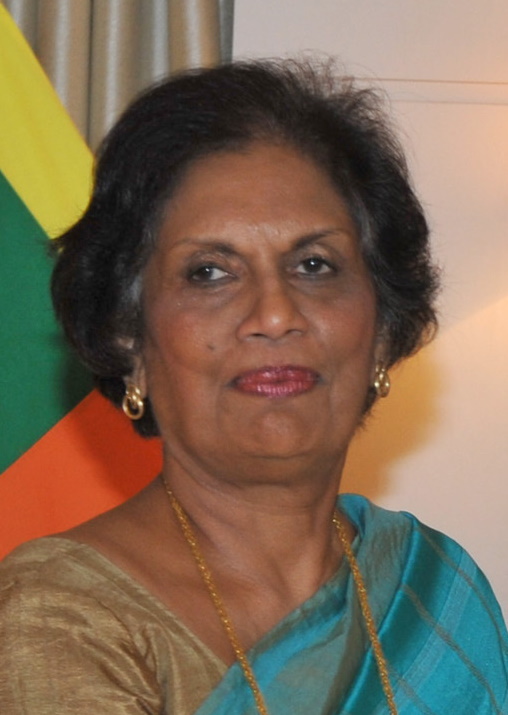
จันทริกา กุมารตุงคะ

| name = จันทริกา กุมารตุงคะ
| image = File:Chandrika Kumaratunga with PM Modi (cropped).jpg
| caption = กุมารตุงคะเมื่อปี 2015
| imagesize = 190
| order = คนที่ 5
| office = ประธานาธิบดีศรีลังกา
| primeminister = Sirimavo Bandaranaike|สิริมาโว พัณฑารนายกะRatnasiri Wickremanayake|รัตนสิริ วิกรมสิงหะRanil Wickremesinghe|รนิล วิกรมสิงหะMahinda Rajapaksa|มหินทะ ราชปักษา
| term_start = 12 พฤศจิกายน 1994
| term_end = 19 พฤศจิกายน 2005
| predecessor = Dingiri Banda Wijetunga|ทิงคีรี พัณฑะ วิเชตุงคะ
| successor = Mahinda Rajapaksa|มหินทะ ราชปักษา
| office1 =Prime Minister of Sri Lanka|นายกรัฐมนตรีศรีลังกา คนที่ 11
| president1 = Dingiri Banda Wijetunga|ทิงคีรี พัณฑะ วิเชตุงคะ
| term_start1 = 19 สิงหาคม 1994
| term_end1 = 12 พฤศจิกายน 1994
| predecessor1 = Ranil Wickremesinghe|รนิล วิกรมสิงหะ
| successor1 = Sirimavo Bandaranaike|สิริมาโว พัณฑารนายกะ
| office2 = Chairperson of the Sri Lanka Freedom Party|ประธานพรรคเสรีภาพศรีลังกา
| term_start2 = 19 สิงหาคม 1994
| term_end2 = 19 พฤศจิกายน 2005
| predecessor2 = Sirimavo Bandaranaike|สิริมาโว พัณฑารนายกะ
| successor2 = Mahinda Rajapaksa|มหินทะ ราชปักษา
| constituency_MP3 = Gampaha Electoral District|คัมปหา
| parliament3 = ศรีลังกา
| term_start3 = 19 สิงหาคม 1994
| term_end3 = 12 พฤศจิกายน 1994
| majority3 = 464,588
| office4 = List of Chief Ministers of Western Province|ผู้ว่าการจังหวัดเวสเทิร์น
| governor4 = Suppiah Sharvananda|สุปปียะห์ ศรรวานันทะD. M. Swaminathan|ดีเอ็ม สวามีนาถัน
| term_start4 = 21 พฤษภาคม 1993
| term_end4 = 20 สิงหาคม 1994
| predecessor4 = Susil Moonesinghe|สุสิล มูเนสิงหะ
| successor4 = Morris Rajapaksa|มอริส ราชปักษา
| birth_name = จันทริกา พัณฑารนายกะ
| birth_place = Colombo|โคลอมโบ British Ceylon|ซีลอนของอังกฤษ
| party = Sri Lanka Freedom Party|พรรคเสรีภาพศรีลังกา
| otherparty = People's Alliance (Sri Lanka)|พันธมิตรประชาชน United People's Freedom Alliance|พันธมิตรเสรีภาพประชาชน
| children = ยโสธรา กุมารตุงคะ วิมุกติ กุมารตุงคะ
| parents = S. W. R. D. Bandaranaike|โซโลมอน พัณฑารนายกะ Sirimavo Bandaranaike|สิริมาโว รัตวัตเต
| education = Institut d'études politiques d'Aix-en-Provence|Institut d'Études Politiques d'Aix-en-Provence Paris Institute of Political Studies|Institut d'Études Politiques de Paris
| signature = Signature of Chandrika Kumaratunga.svg
| residence = Horagolla Walauwa|โหรโคลลวเลาวา
| native_name_lang = si, ta
จันทริกา พัณฑารนายกะ กุมารตุงคะ (; ; เกิด 29 มิถุนายน 1945) หรือเป็นที่นิยมเรียกขานด้วยชื่อย่อ ซีบีเค (CBK) เป็นนักการเมืองศรีลังกา ผู้ดำรงตำแหน่งประธานาธิบดีศรีลังกาคนที่ 4 ระหว่างปี 1994-2005, อดีตนายกรัฐมนตรีศรีลังกาในปี 1994 และChief minister (Sri Lanka)|ผู้ว่าการWestern Province, Sri Lanka|จังหวัดเวสเทิร์นระหว่างปี 1993 ถึง 1994 เธอเป็นList of elected or appointed female heads of state|ประธานาธิบดีสตรีคนเแรกและคนเดียวของศรีลังกา และList of elected or appointed female heads of state|นายกรัฐมนตรีสตรีคนที่สองของศรีลังกาต่อจากมารดาของเธอ สิริมาโว พัณฑารนายกะ เธอดำรงตำแหน่งประธานSri Lanka Freedom Party|พรรคเสรีภาพศรีลังกา (SLFP) จนถึงปี 2005Skard, Torild "Chandrika Kumaratunga" in "Women of Power – half a century of female presidents and prime ministers worldwide", Bristol: Policy Press, 2014, 978-1-44731-578-0
เธอขึ้นดำรงตำแหน่งประธานาธิบดีศรีลังกาหลังเธอชนะผู้สมัครUnited National Party|พรรครวมชาติ Srima Dissanayake|ศรีมา ทิสสนายกะ ใน1994 Sri Lankan presidential election|การเลือกตั้งปี 1994 ซึ่งถือเป็นการชนะคะแนนเสียงที่ถล่มทลายที่สุดในประวัติศาสตร์ศรีลังกาด้วยคะแนนเสียง 62%
==อ้างอิง==
หมวดหมู่:ประธานาธิบดีศรีลังกา
หมวดหมู่:นายกรัฐมนตรีศรีลังกา
หมวดหมู่:นักการเมืองศรีลังกา
หมวดหมู่:บุคคลจากโคลอมโบ